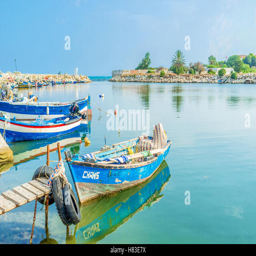
the old wooden boats moored in the fishing port